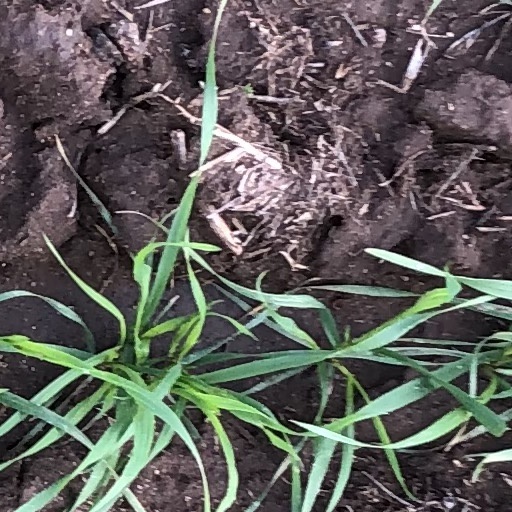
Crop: wheat